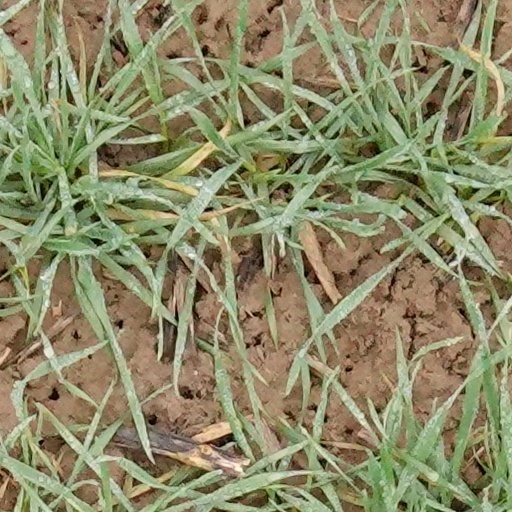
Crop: wheat